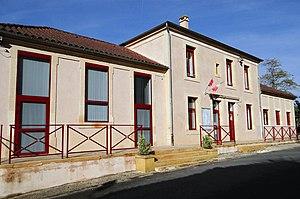
Besse - Mairie
Besse est une commune française située dans le département de la Dordogne, en région Nouvelle-Aquitaine.